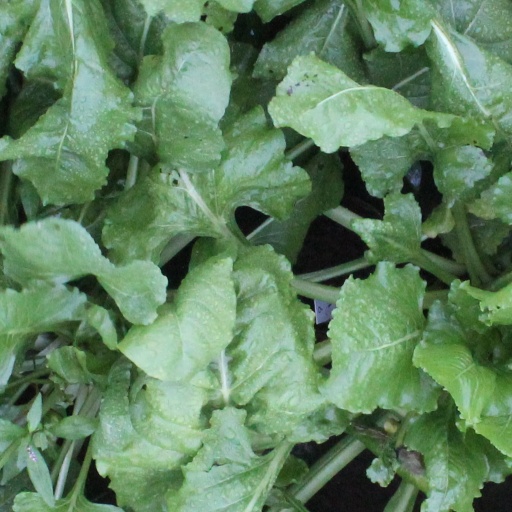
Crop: sugar beet